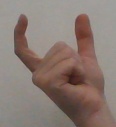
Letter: nun